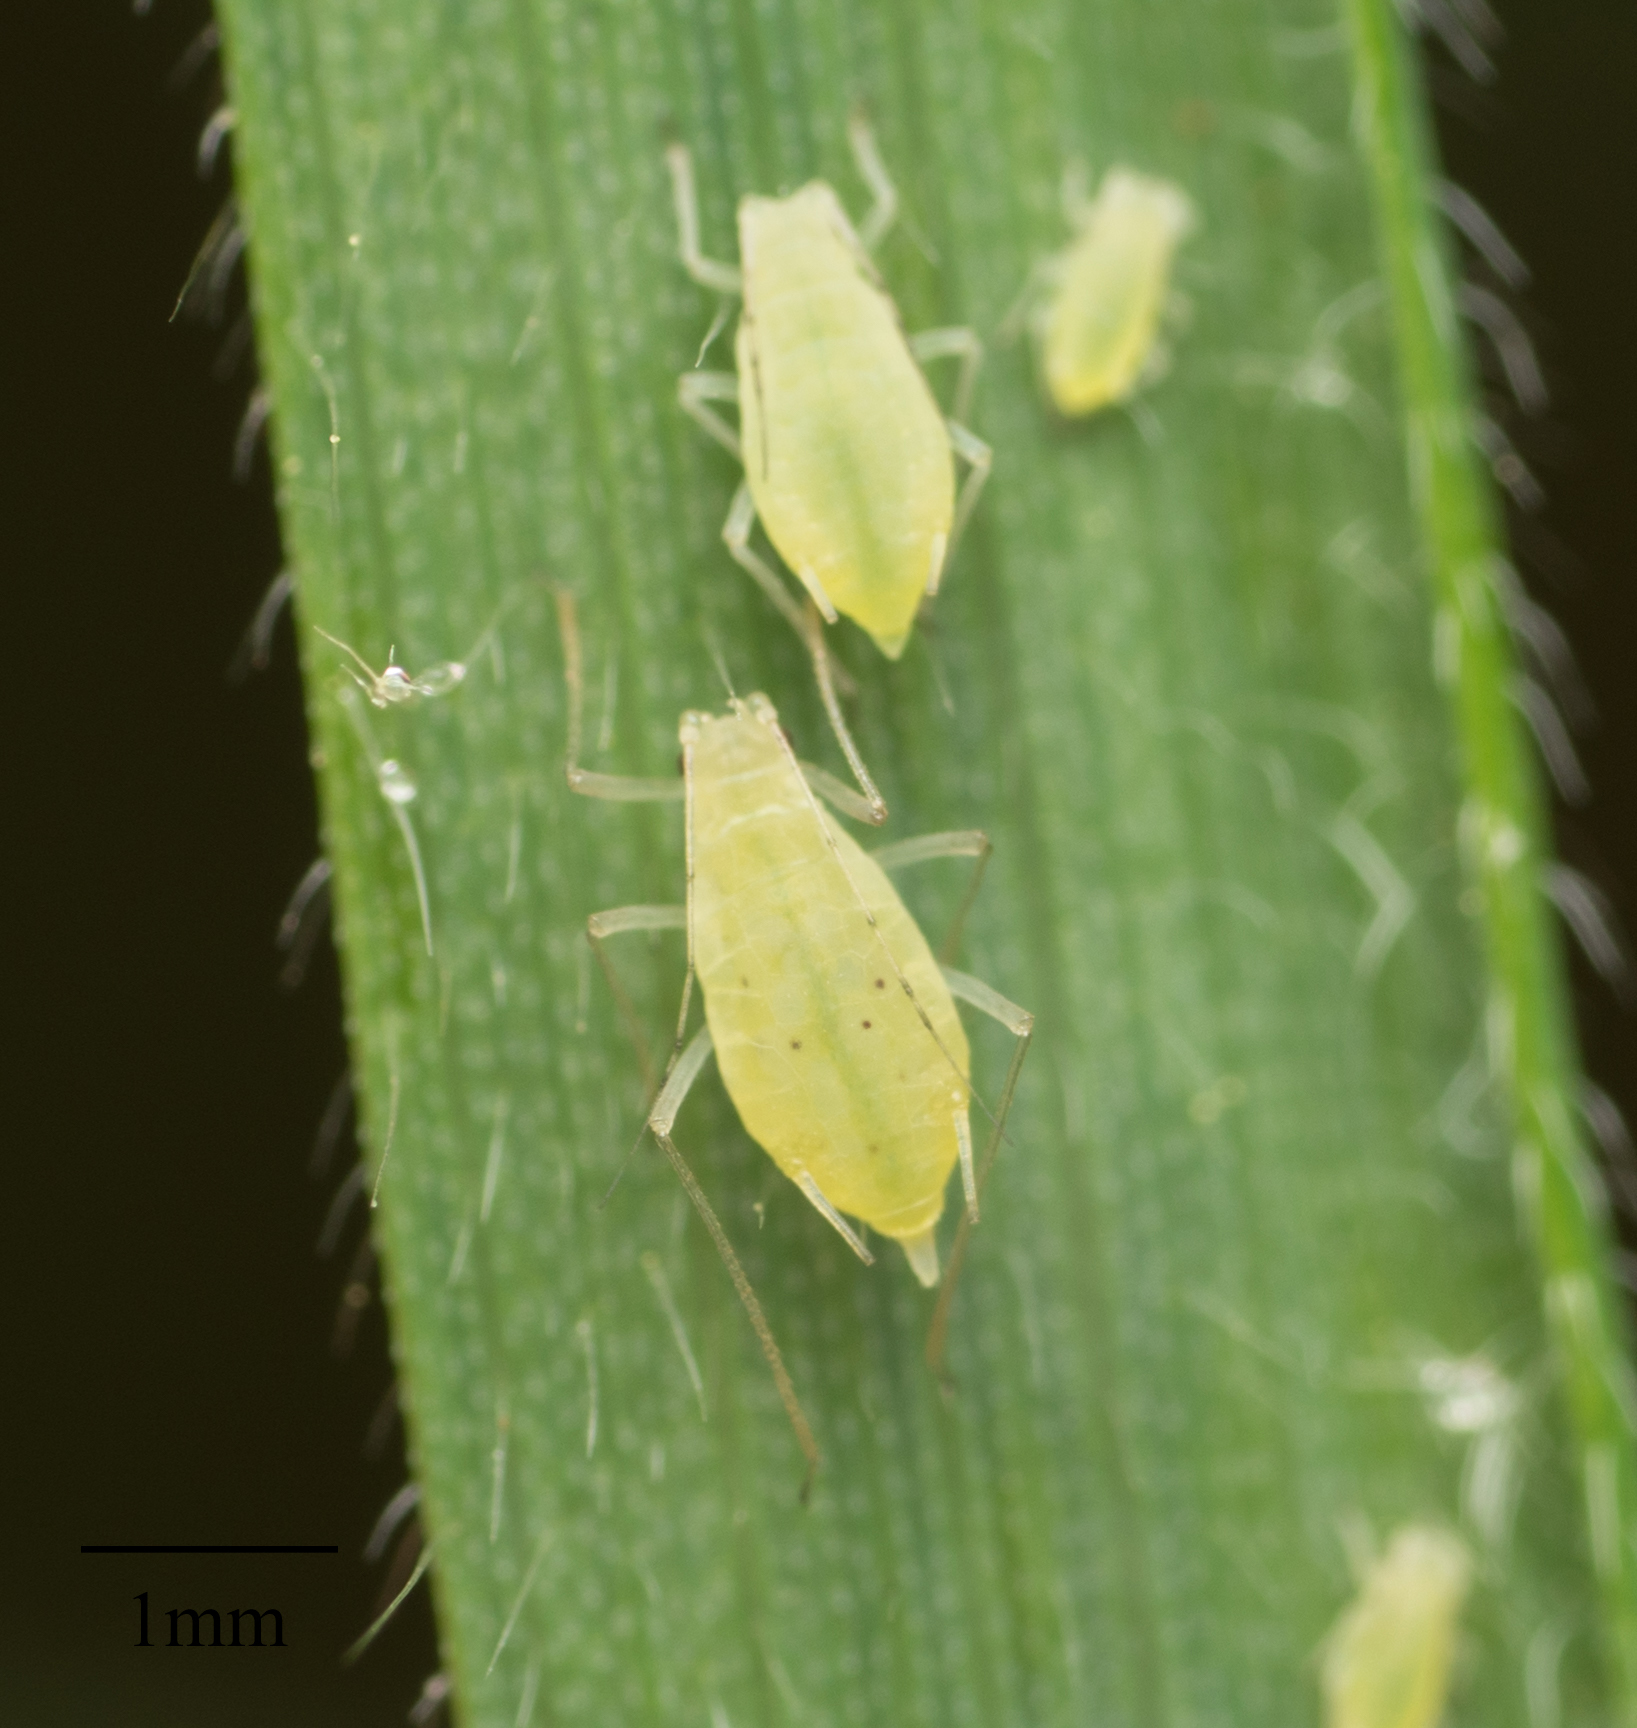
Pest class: rose_grain_aphid